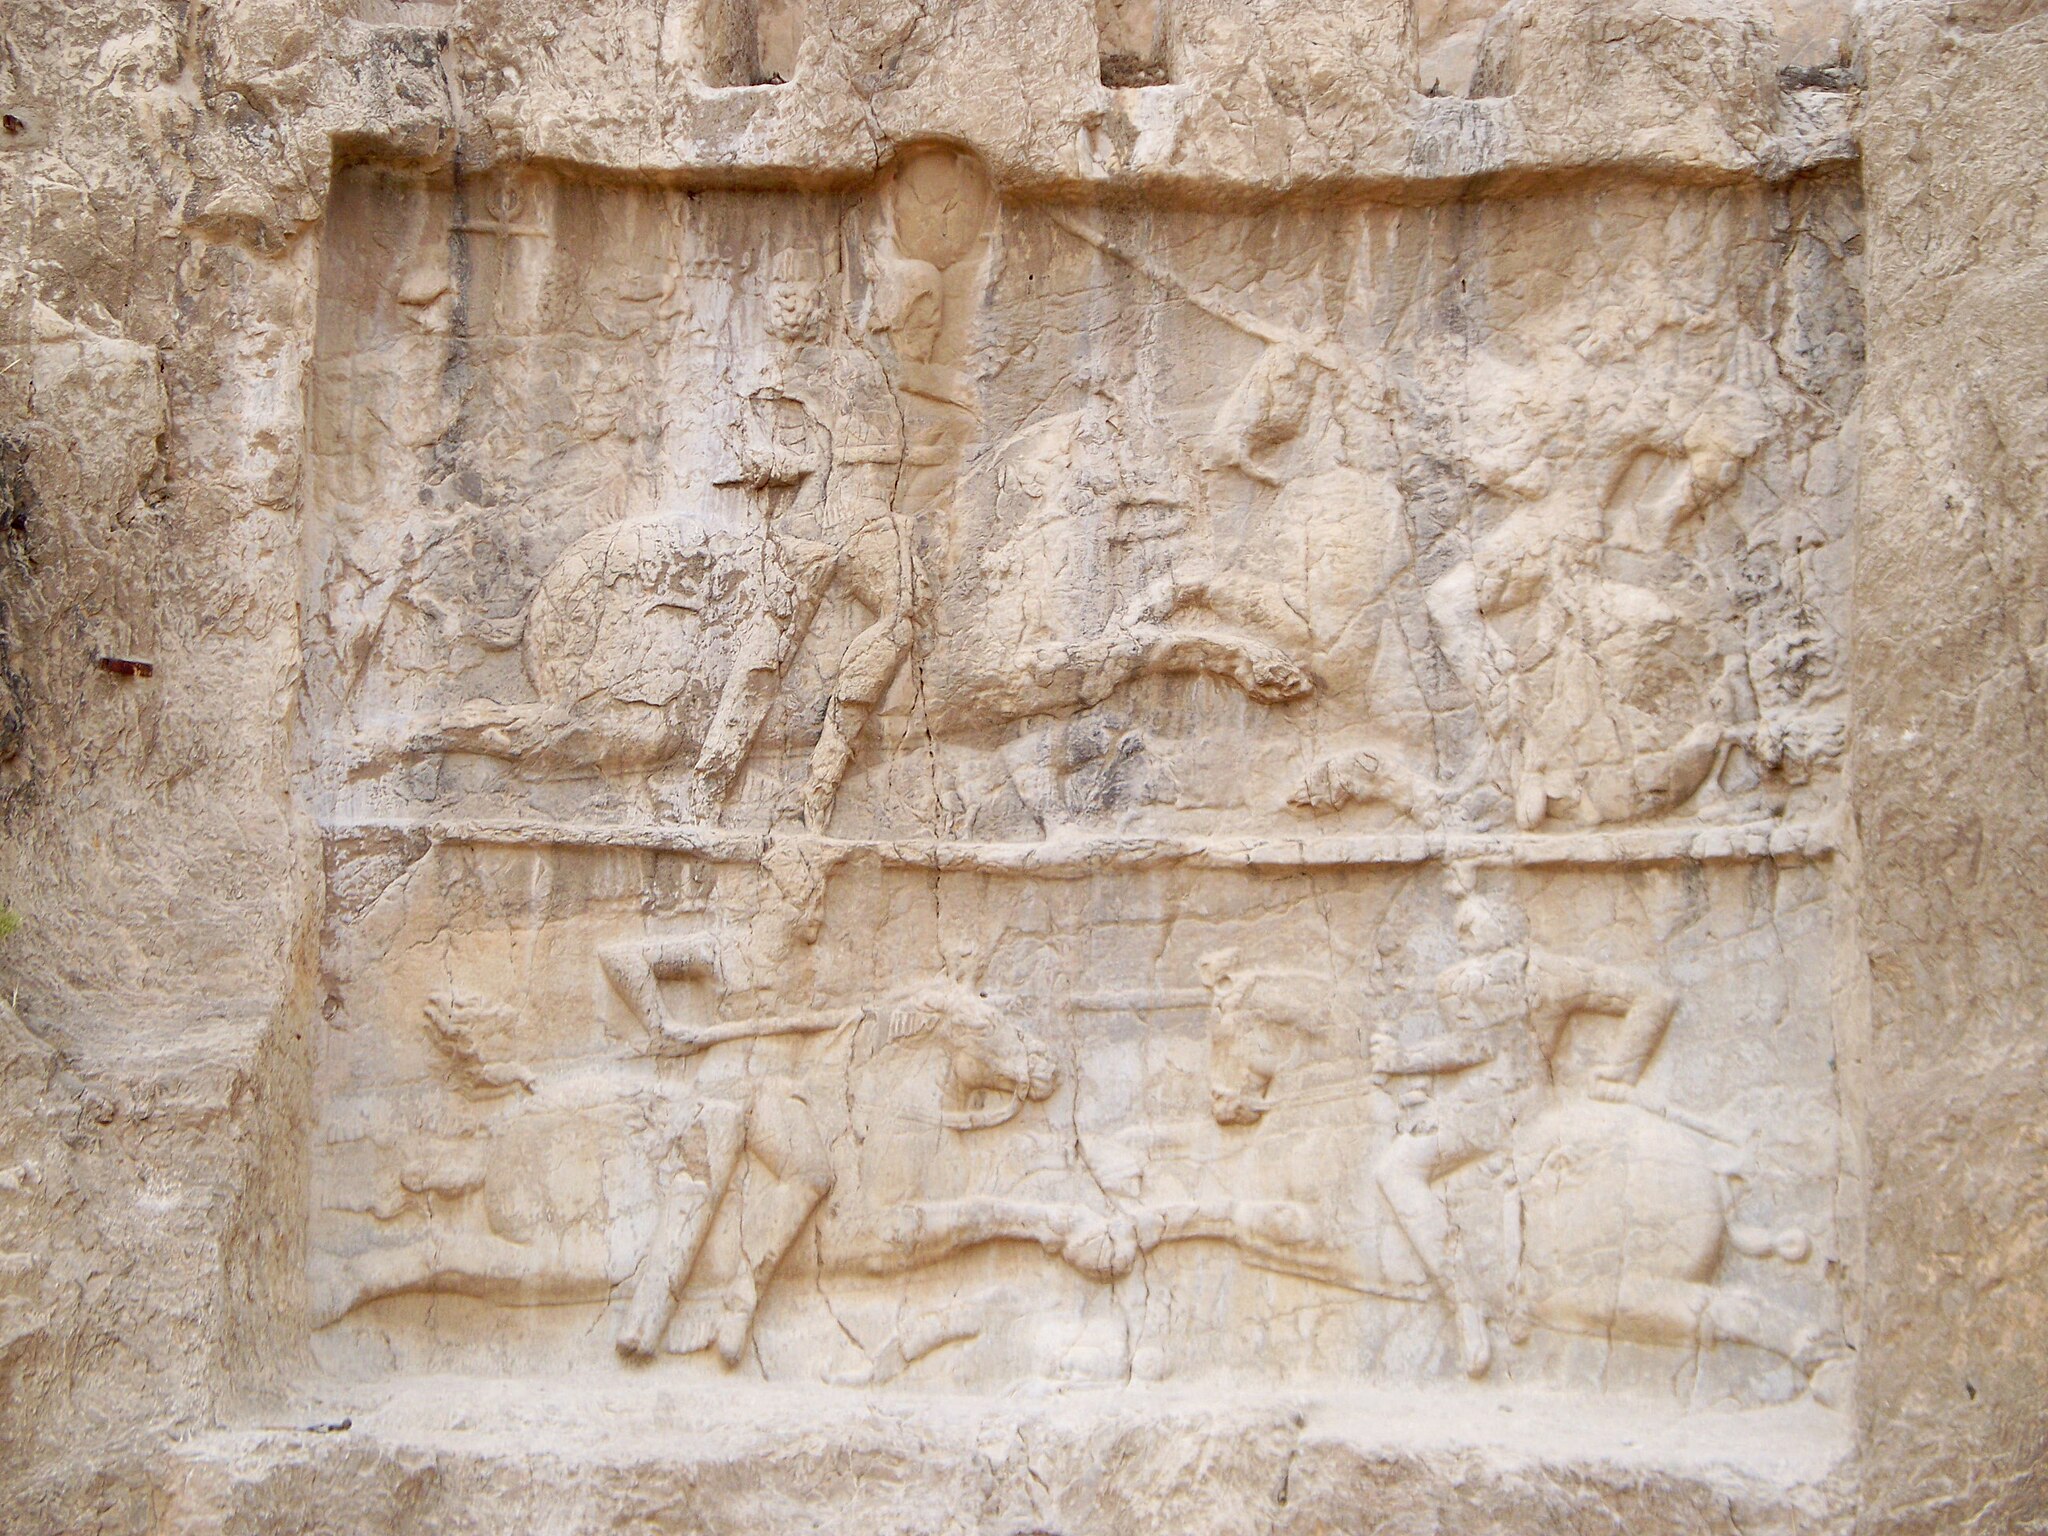
Title: Naqsh-E Rostam, Iran (12) (28535456431)
Description: Naqsh-E Rostam, Iran (12)
Date: 2008-01-01 12:02
Categories: Relief of equestrian combat of Bahram II, Flickr images reviewed by FlickreviewR 2, Files uploaded by Orizan, Photographs by Sasha India